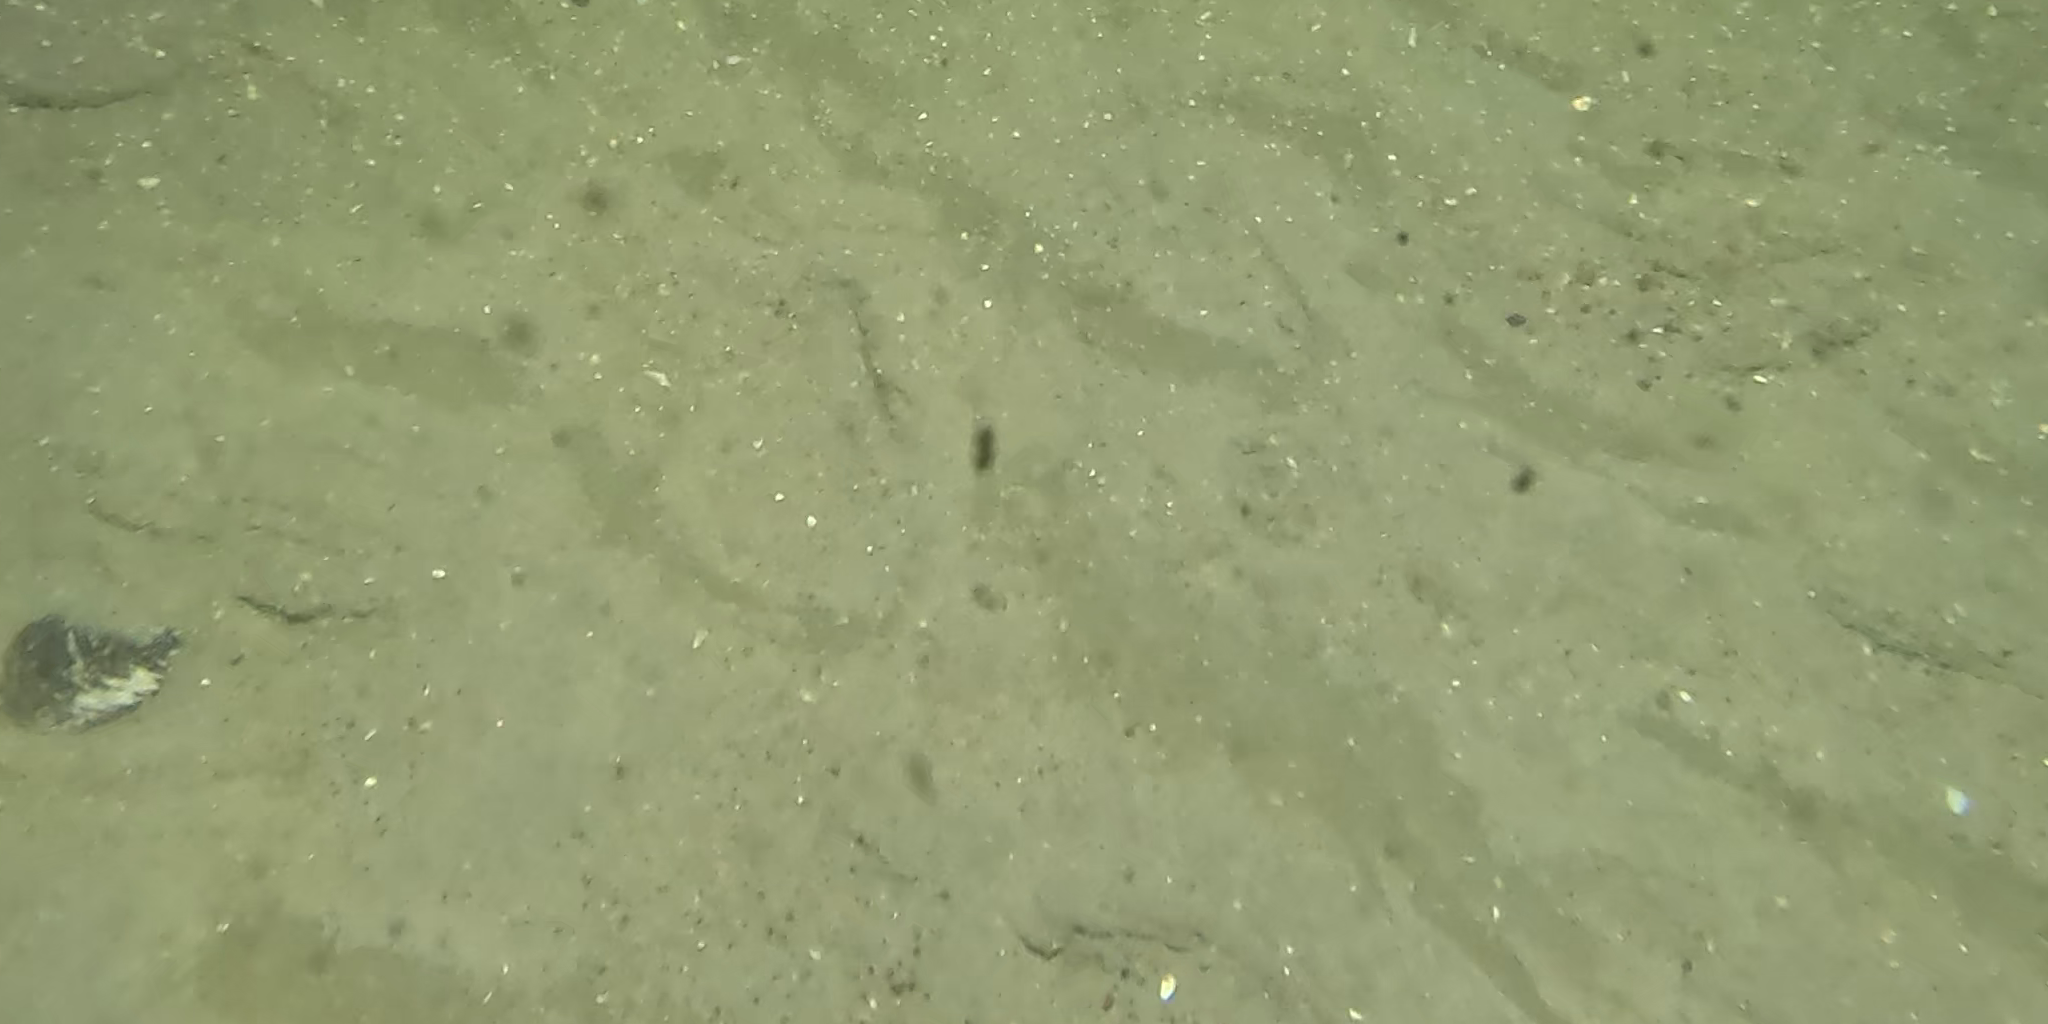
Seabed habitat: sand